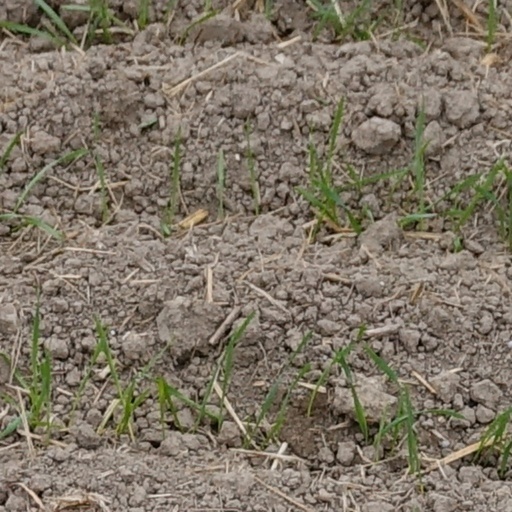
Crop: wheat